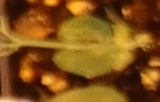
Label: Field Pea